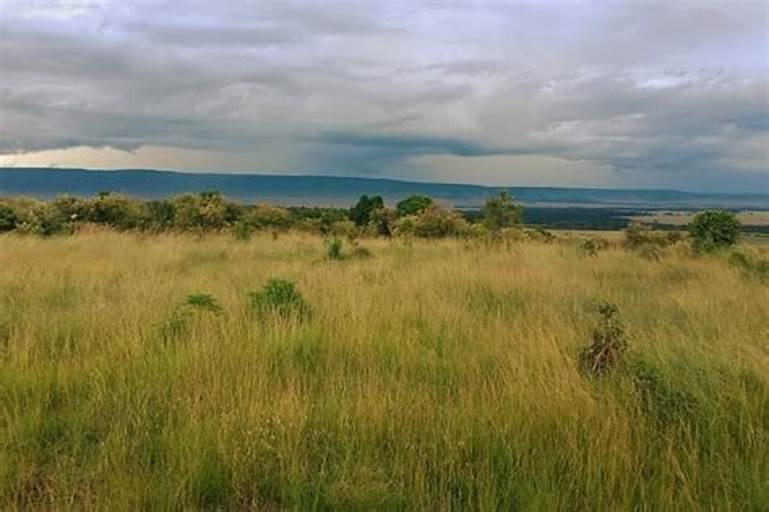
Vifurushi mbalimbali vya maua, vikiwa katika duka, kifurushi cha kwanza kikiwa na picha ya ua lenye rangi iliyochanganywa na njano pamoja na nyekundu, kifurushi cha pili kikiwa na rangi ya orenji, lakini pia kifurushi cha tatu kikiwa na rangi ya pinki, na cha mwisho kikiwa na rangi ya zambarau.